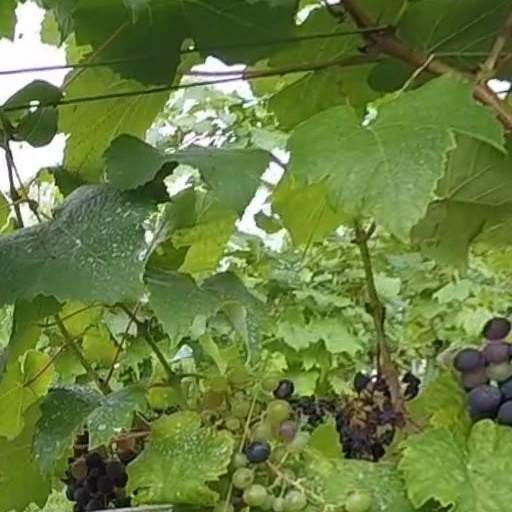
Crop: grape